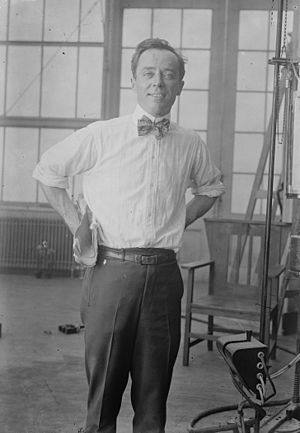
Herbert Brenon
Herbert Brenon var en amerikansk filminstruktør, der var aktiv under stumfilmæraen og frem til 1930'erne. Han blev født i Dublin, Irland. Før han blev instruktør, opførte han vaudeviller sammen med sin kone Helen Oberg.